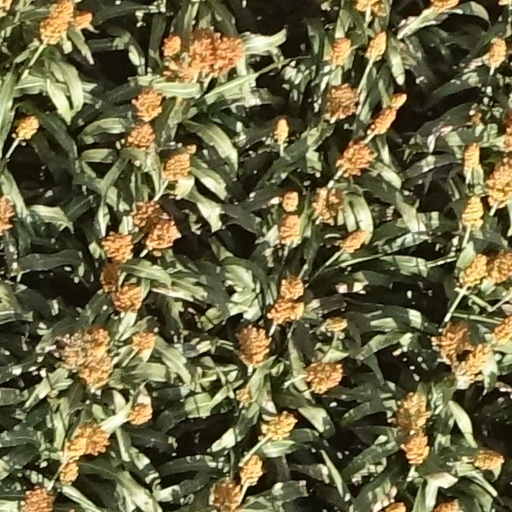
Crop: sorghum